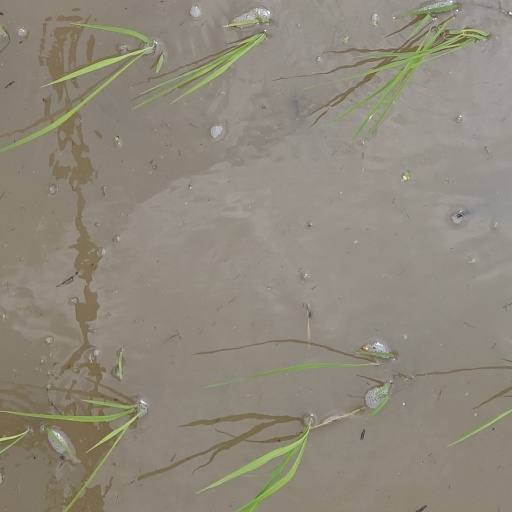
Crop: rice